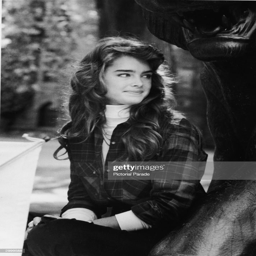
actor sits by a statue during a tour of the campus before becoming a student .